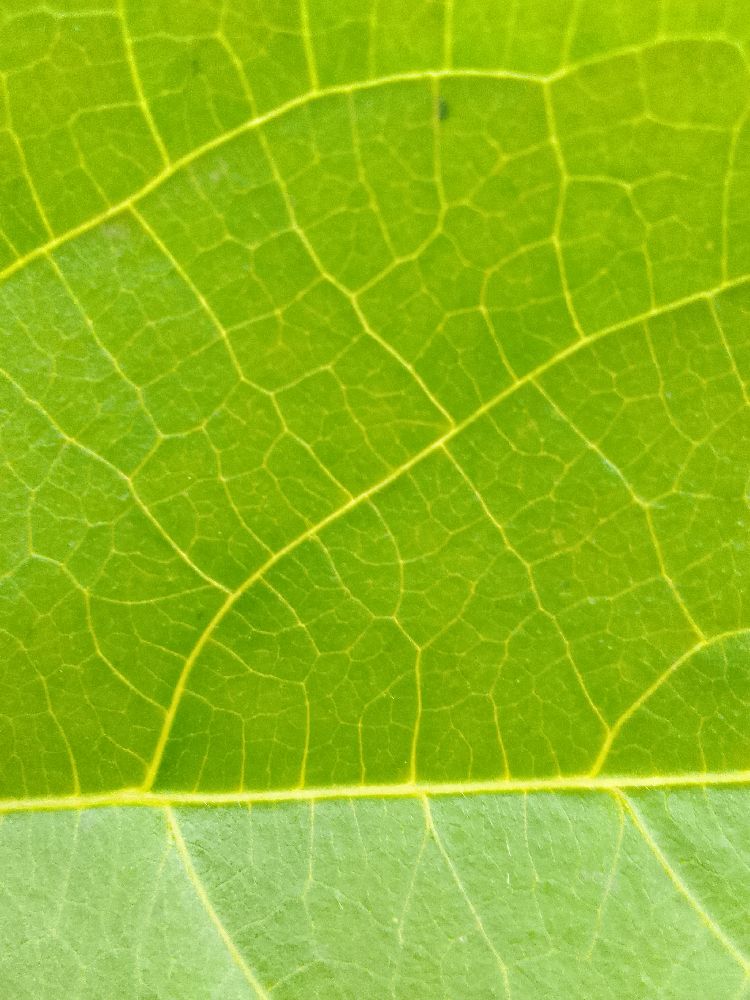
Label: healthy